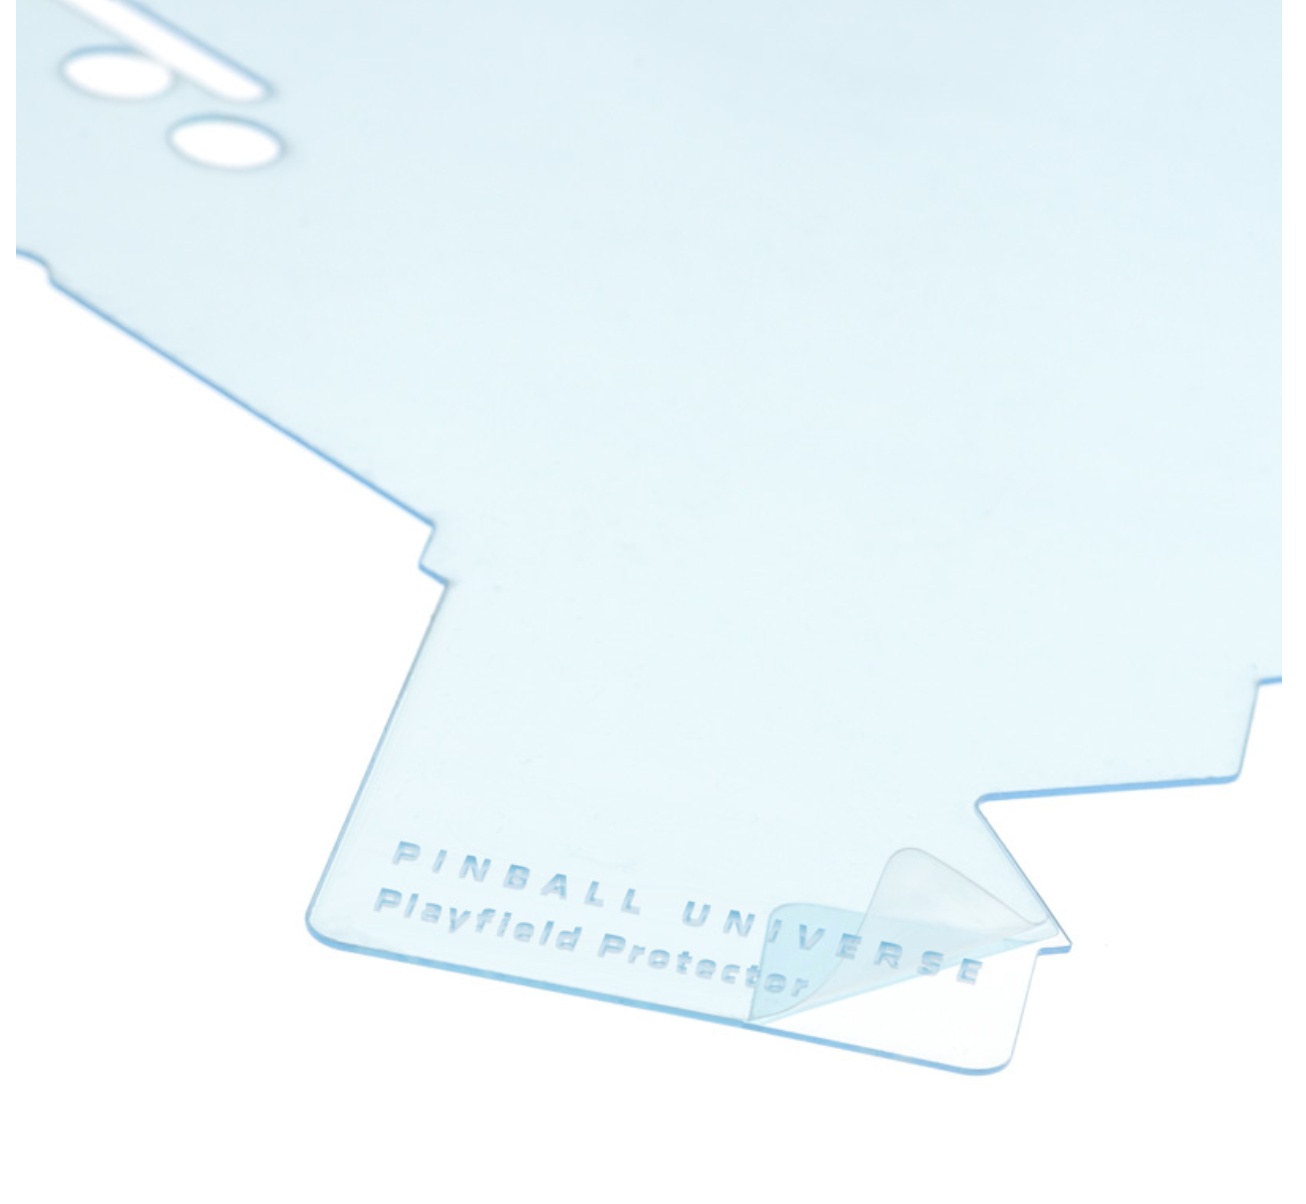
Pinball Playfield Protectors
Ships flat from western United States! Playfield protector provides maximum protection and long-term value of the playfield. Choose your game title below- available for many modern titles. Don't see inventory for your game? Be sure to sign up for product notifications! Includes the following features: Protection and value for the field Identical play behavior Precise ball running High pass accuracy Particularly scratch-resistant material Maximum light transmission for high color fidelity Laser cut Protection of the edges of the playing field in the area of the ball box Excellent cleaning and polishing Easy to remove (only placed on the playing field, not glued) Developed by PINBALL UNIVERSE in collaboration with tournament players Protective film on both sides (must be removed before assembly) Installation requires for both tools and experience as well as experience in pinball machines. There are some disassembly and readjustments required because the Playfield Shield goes very close to all edges and parts. As a result, the protection is maximized and at the same time, the protector is not recognizable at first sight.
Brand: Pinball Universe
Category: Electronics > Arcade Equipment > Pinball Machine Accessories > Protective Covers